Sengli Co

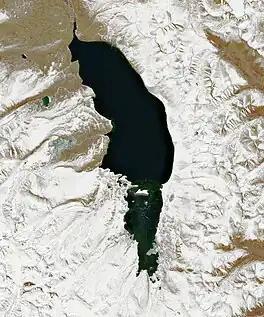
Sentinel-2 image (2022)

Sengli Co or Senlicuo or Sengli Tso is a freshwater alpine lake of Zhongba County, Shigatse in Southern Tibet, China.